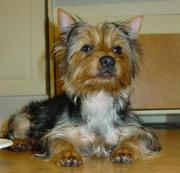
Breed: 202-n000020-Australian_terrier